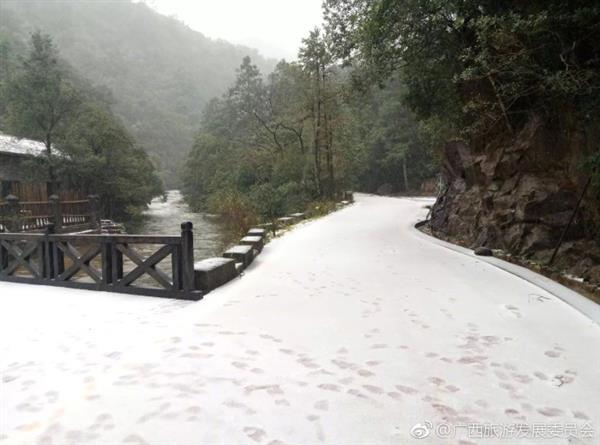
Weather: snow or frosty